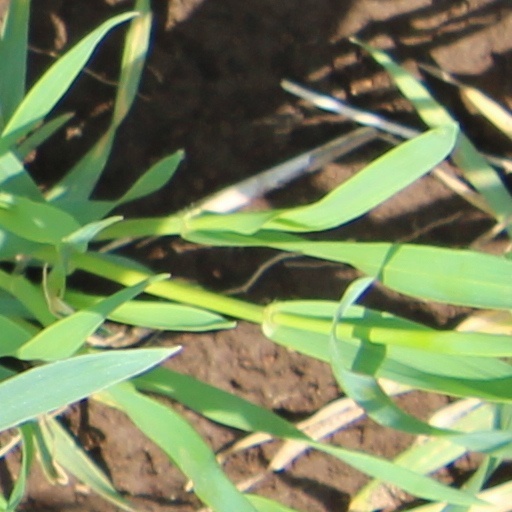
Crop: wheat